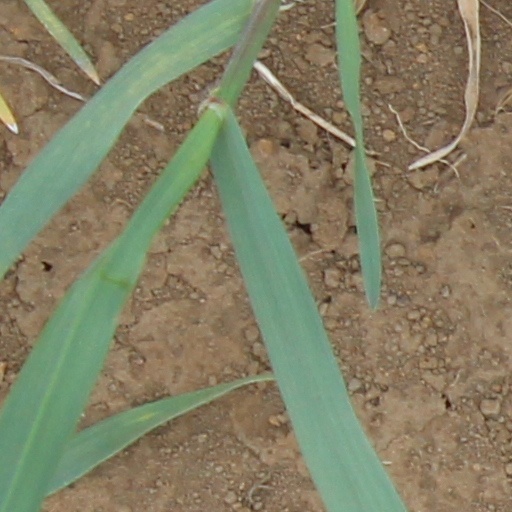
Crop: wheat